Amayuelas de Arriba

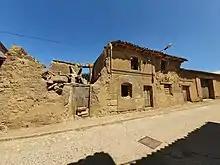
View of Amayuelas de Arriba.

Amayuelas de Arriba is a municipality located in the province of Palencia, Castile and León, Spain. According to the 2004 census (INE), the municipality had a population of 38 inhabitants.